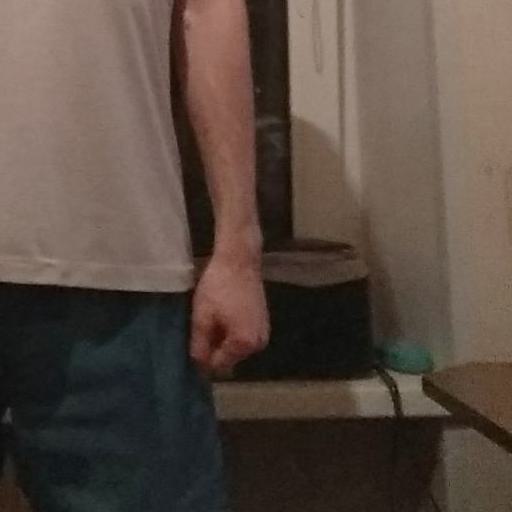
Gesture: no_gesture